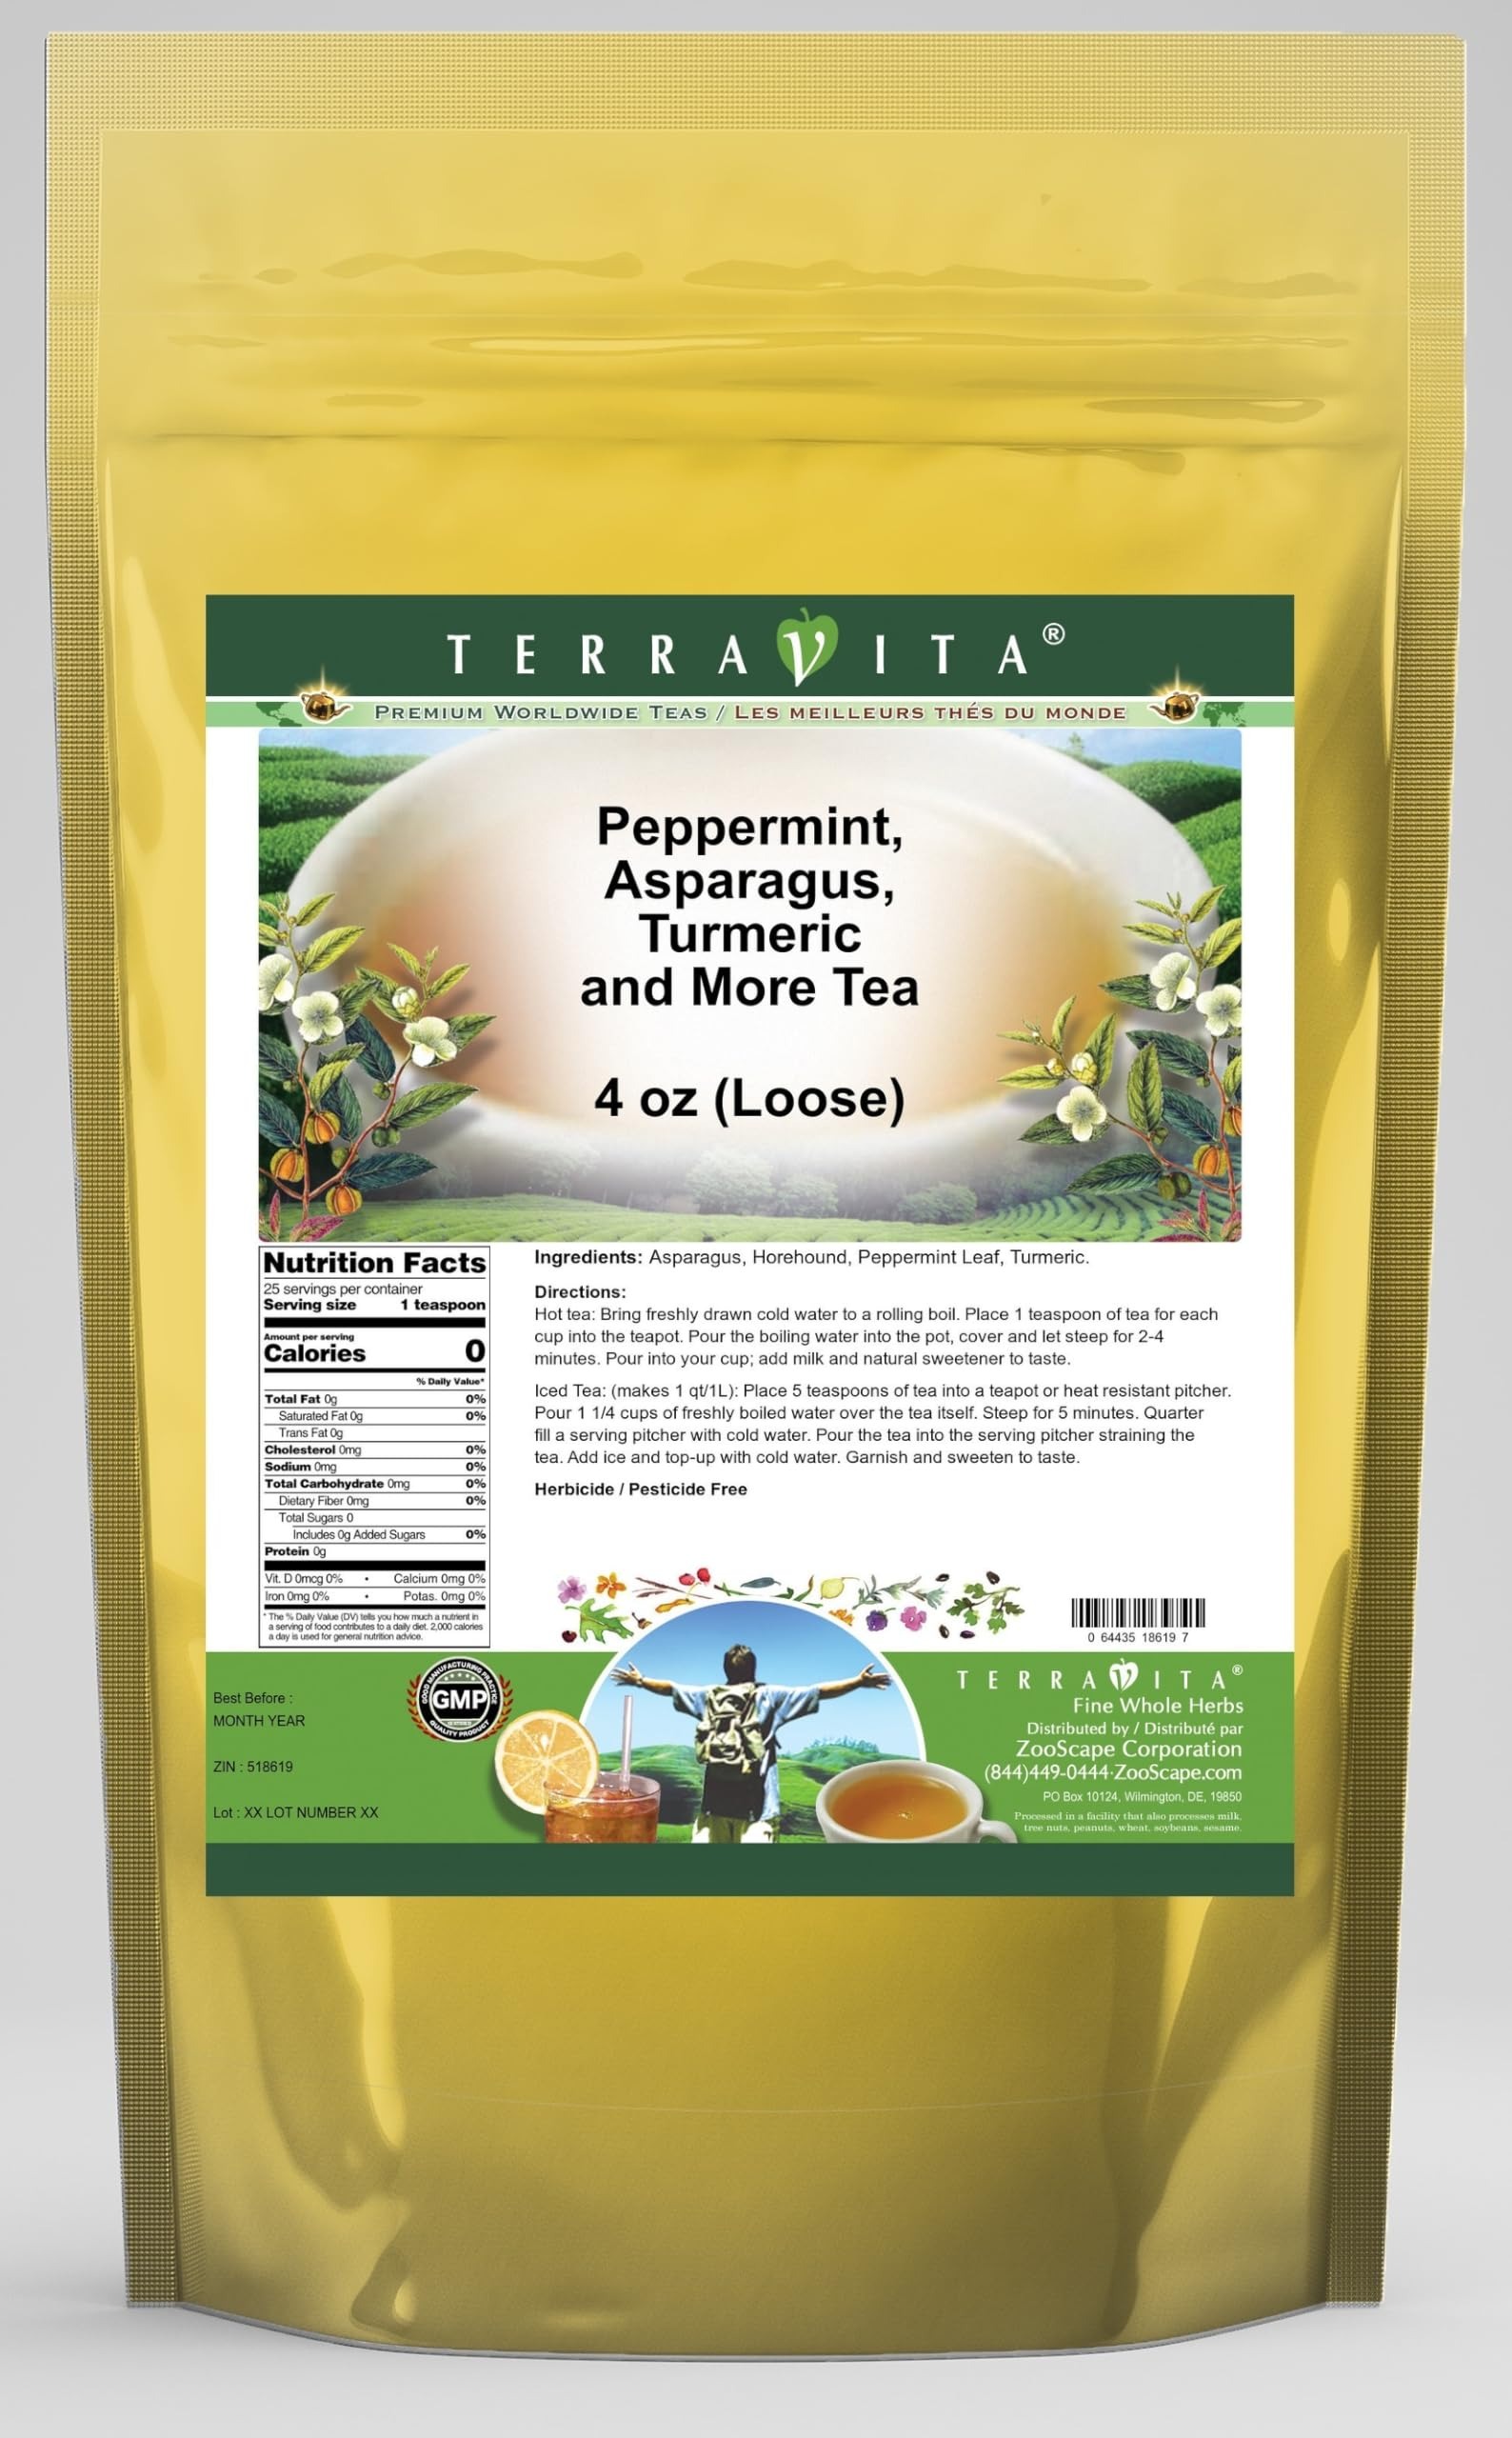
Item Name: Peppermint, Asparagus, Turmeric and More Tea (Loose) (4 oz, ZIN: 518619) - 3 Pack
Bullet Point 1: Peppermint, Asparagus, Turmeric and More Tea (Loose) (4 oz, ZIN: 518619)
Bullet Point 2: No fillers.
Bullet Point 3: Manufacturer: TerraVita
Bullet Point 4: Size: 4 oz
Bullet Point 5: Loose Leaf Herbal Tea - Packed in a convenient upright pouch!
Product Description: Peppermint, Asparagus, Turmeric and More Tea (Loose) (4 oz, ZIN: 518619)<BR><BR>Packaged in the United States in a GMP certified facility (Good Manufacturing Practice).<BR><BR>No fillers.<BR><BR>Manufacturer: TerraVita<BR><BR>Size: 4 oz<BR><BR>Loose Leaf Herbal Tea - Packed in a convenient upright pouch!<BR><BR>Ingredients: Asparagus, Horehound, Peppermint Leaf, Turmeric
Value: 12.0
Unit: Ounce

Price: 55.14